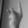
ASL letter: K